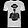
Label: T - shirt / top